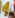
Number: 4